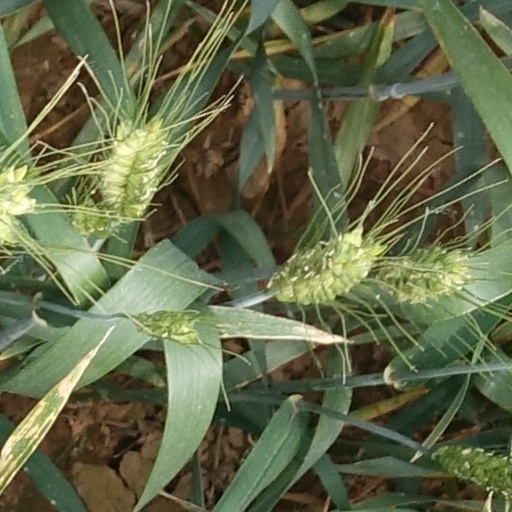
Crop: wheat